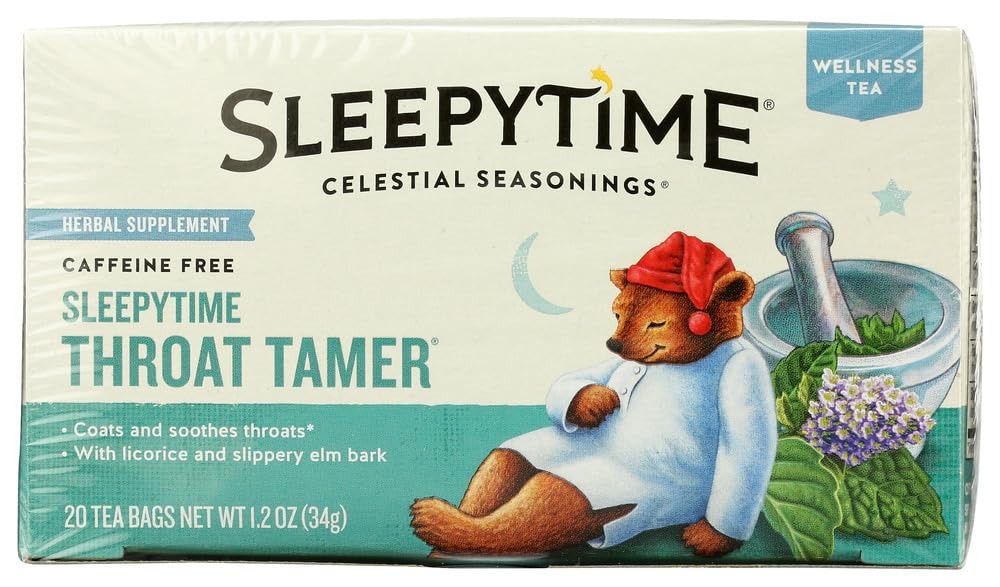
Item Name: Celestial Seasonings Tea Herb Slpytime Thrt T
Product Description: NATURALLY CAFFEINE FREE. GLUTEN FREE. CLASSIC SLEEPYTIME FLAVOR.WARNINGS: RECOMMENDED FOR ADULTS ONLY. IF YOU ARE TAKING PRESCRIPTION MEDICATION, OR ARE PREGNANT OR NURSING, CONSULT YOUR HEALTH CARE PROVIDER PRIOR TO USING THIS PRODUCT. PERSONS WITH ALLERGIES TO THE DAISY FAMILY MAY BE SENSITIVE TO CHAMOMILE. PERSONS WITH GALLSTONES SHOULD AVOID GINGER PRODUCTS. DO NOT DRIVE OR OPERATE MACHINERY AFTER CONSUMING THIS PRODUCT.
Value: 1.0
Unit: Count

Price: 4.48